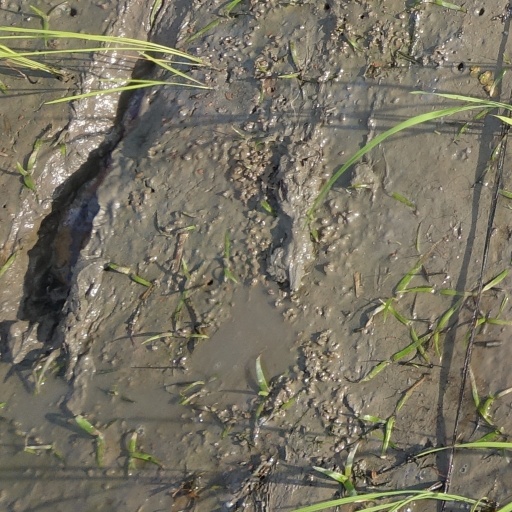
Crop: rice